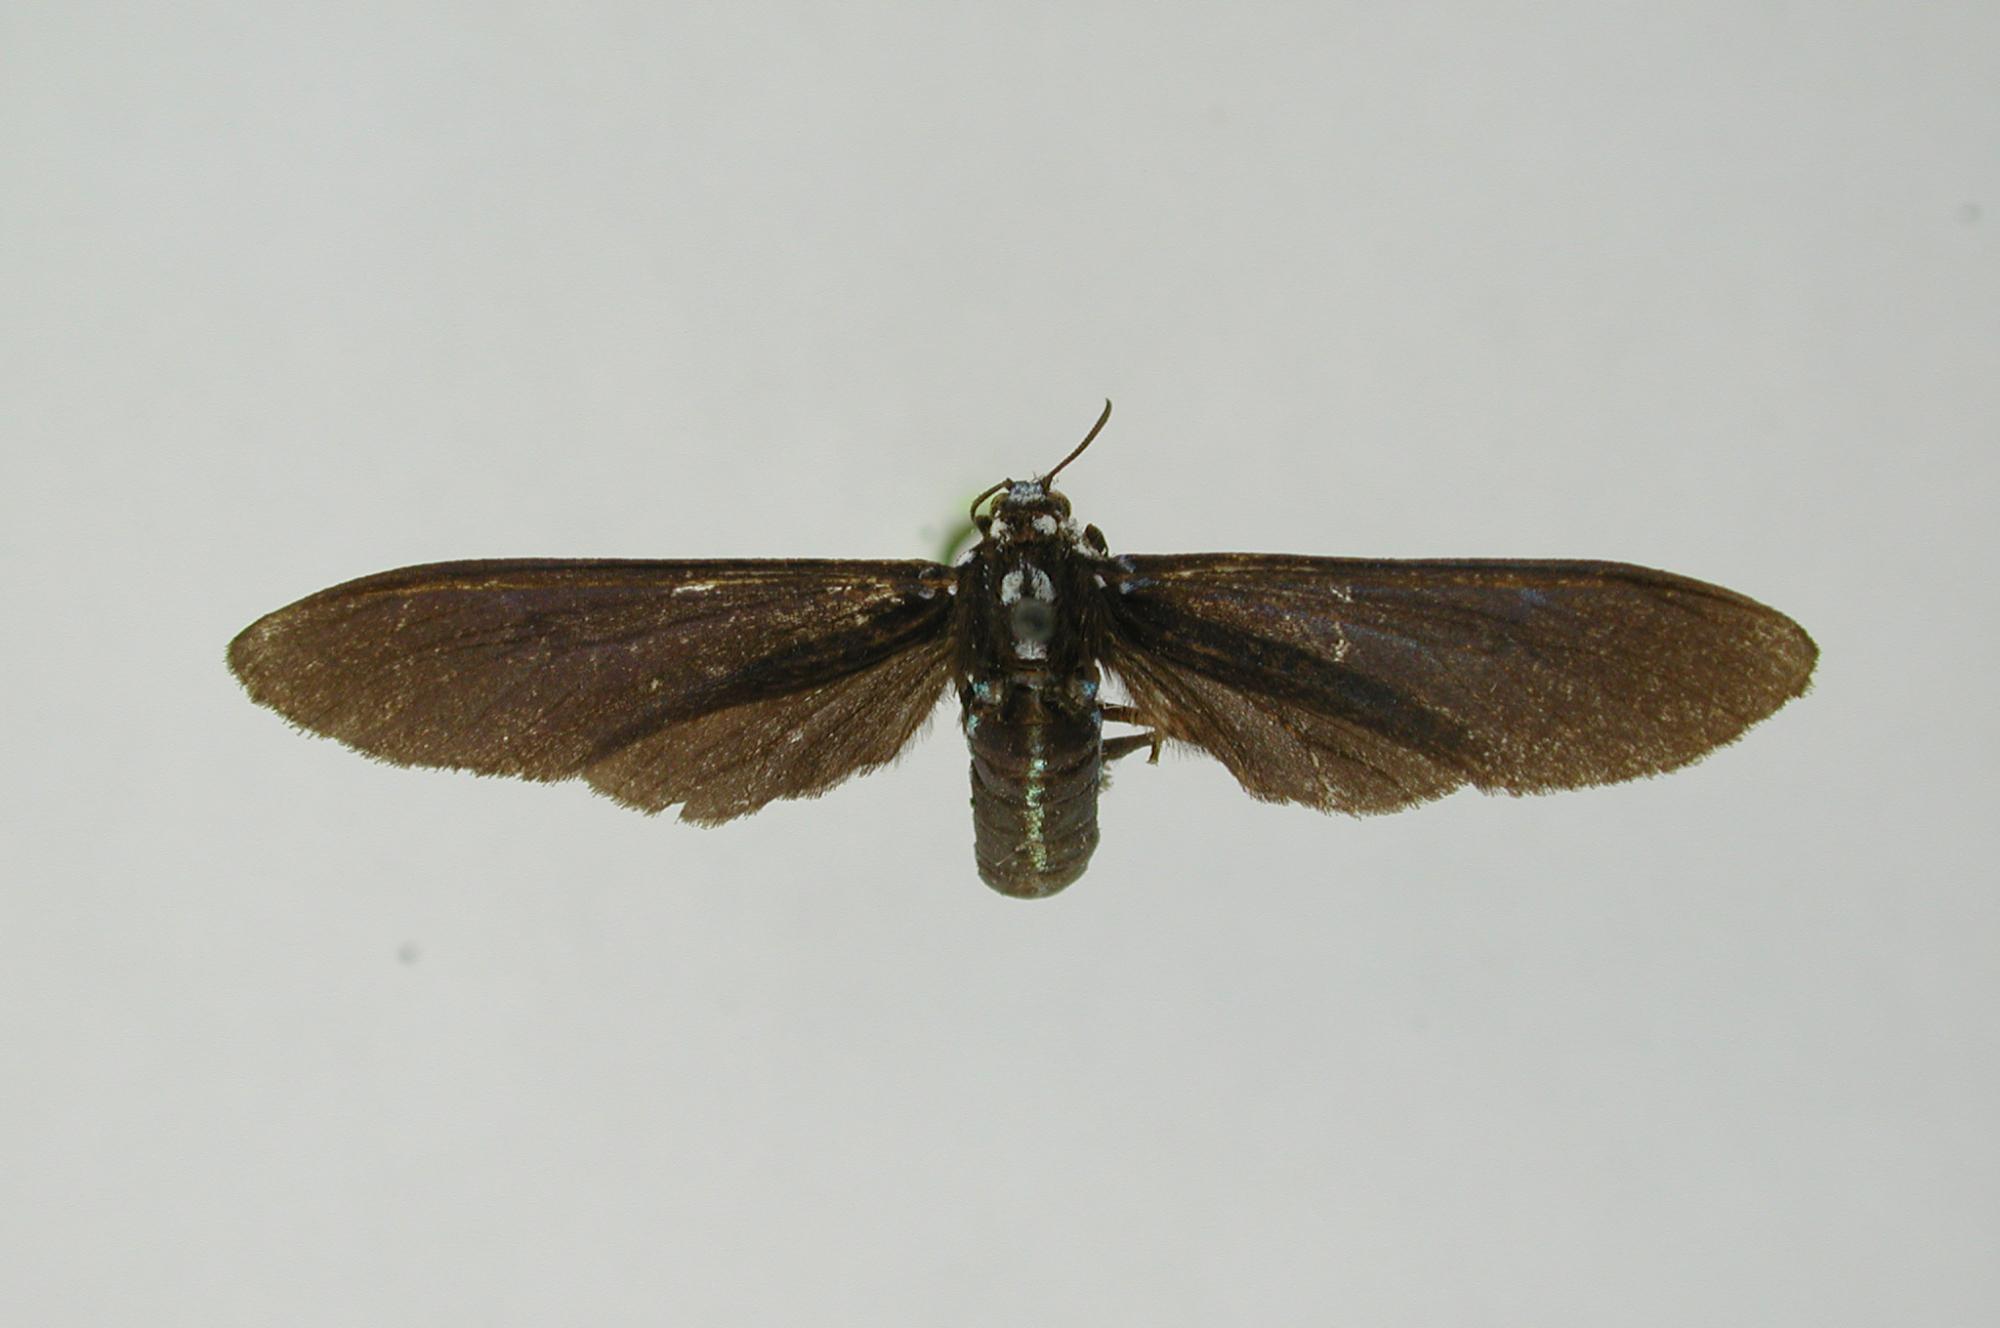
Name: Saurita anthracina
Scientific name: Saurita anthracina Klages, 1906
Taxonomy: Animalia, Arthropoda, Insecta, Lepidoptera, Arctiidae
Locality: southeastern Venezuela, Venezuela